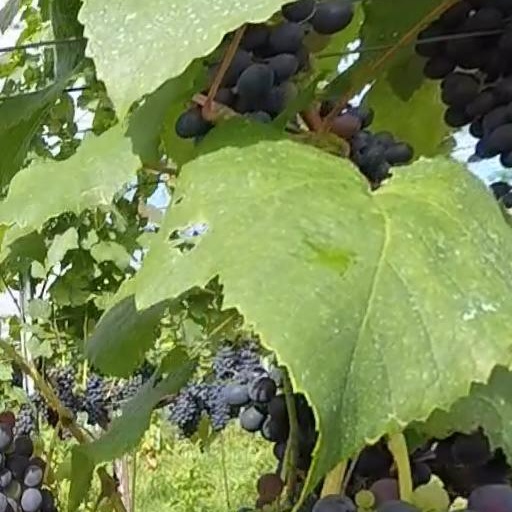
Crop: grape